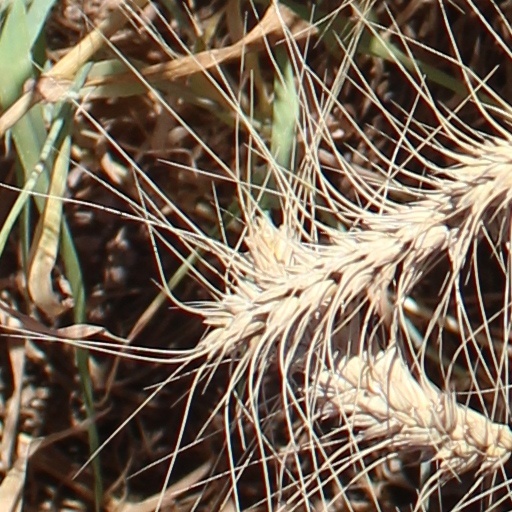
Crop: wheat